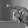
ASL letter: P